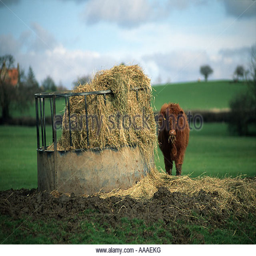
animal chews on his hay , with his mouth open !